Valentino Yuel

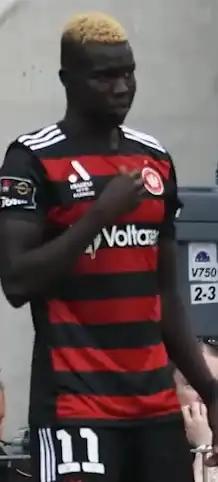
Yuel playing for Western Sydney Wanderers in 2023

Valentino Yuel (born 12 October 1994) is a South Sudanese professional footballer who plays as a winger for Libyan Premier League side Al-Murooj.